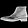
Label: Ankle boot